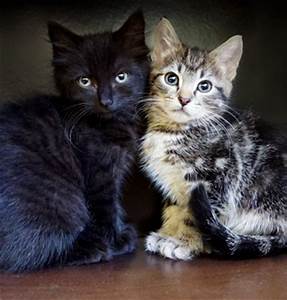
Label: gatto